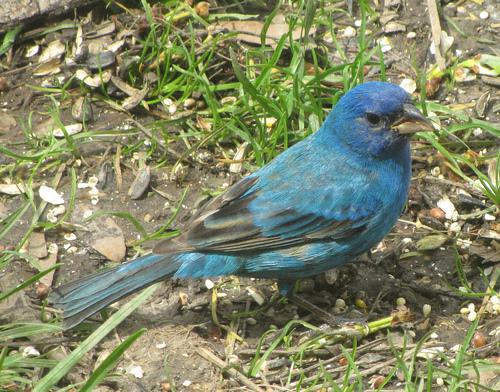
A photo of a indigo bunting